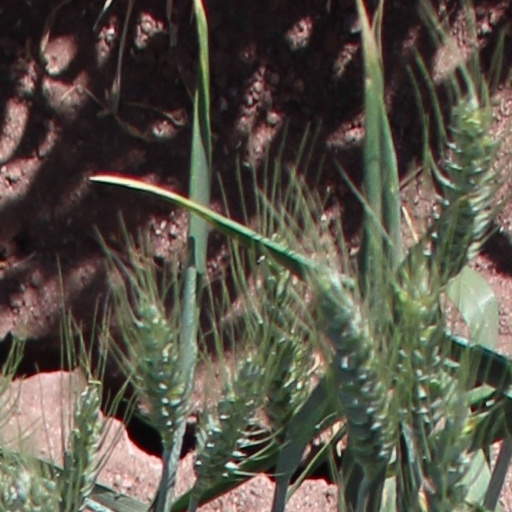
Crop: wheat